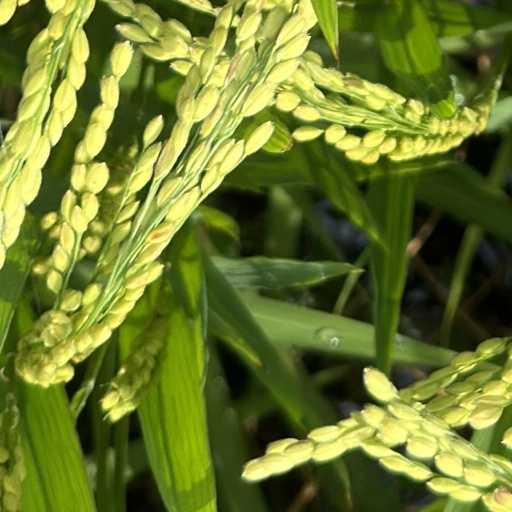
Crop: rice